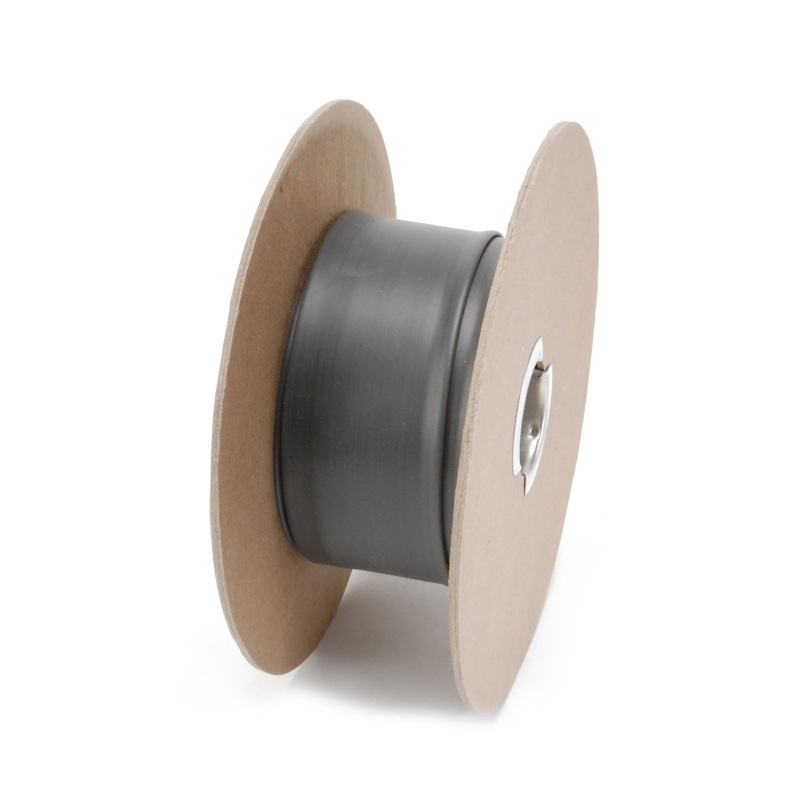
DEI Hi-Temp Shrink Tube 24mm x 200ft Spool - Black
Professional grade military spec flexible polyolefin tubing provides excellent electrical insulation, protection from dirt, dust, solvents, and foreign materials as well as providing strain relief. Over expanded tubing easily fits over the end of wires and connectors and shrinks down to 33% of it's original diameter for a snug water-tight protective seal without a reduction in the tube's original length.Hi-Temp Shrink Tubes can be used to insulate wires, wire splicing, connections, terminals and meets the material functional properties of Military Spec DTL-23053/5C. 3:1 shrink ratio Operating temperature range: -67°F to 275°F Apply at 120°F to 180°F using a heat gun *DO NOT apply directly to exhaust components.
Brand: DEI
Category: Hardware > Power & Electrical Supplies > Conduit & Housings > Heat-Shrink Tubing